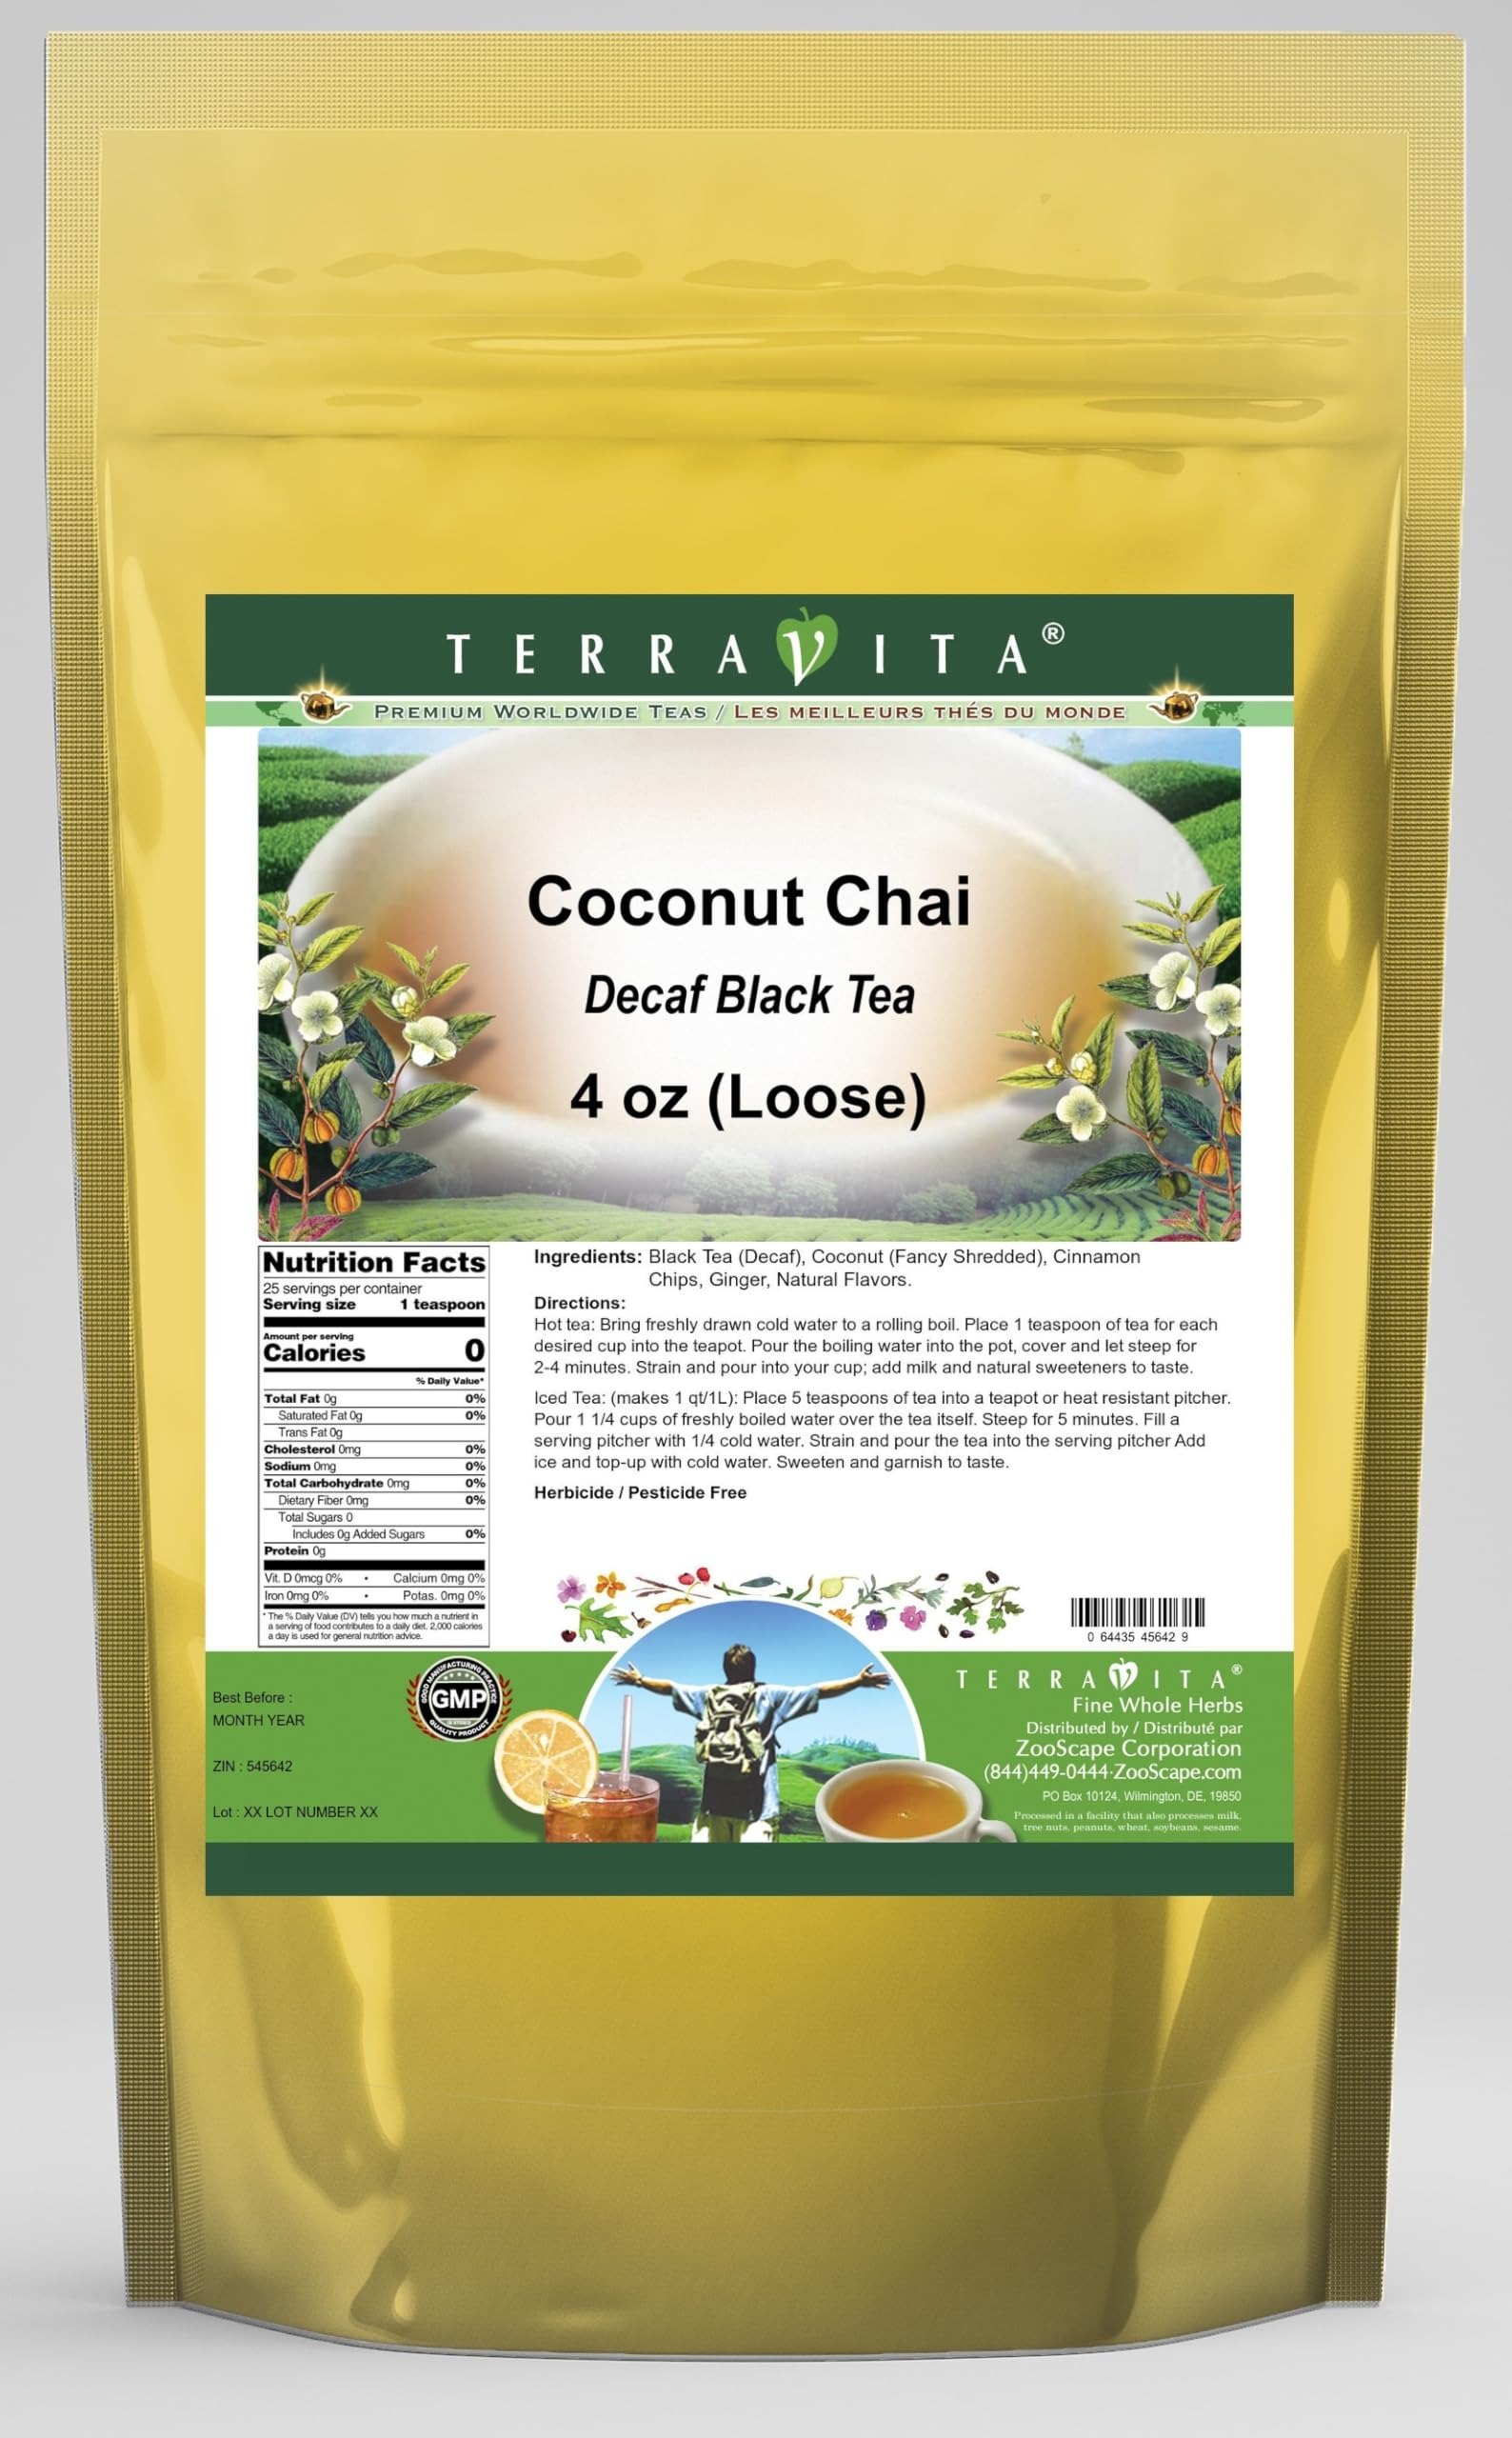
Item Name: Coconut Chai Decaf Black Tea (Loose) (4 oz, ZIN: 545642) - 2 Pack
Bullet Point 1: Our Coconut Chai Decaf Black Tea is a wonderful flavored decaffeinated Black tea with Coconut, Cinnamon Chips and Ginger. You will enjoy the simple and elegant Coconut Chai taste! - Ingredients: Decaf Black tea, Coconut, Cinnamon Chips, Ginger and Natural Coconut Chai Flavor.
Bullet Point 2: No fillers.
Bullet Point 3: Manufacturer: TerraVita
Bullet Point 4: Size: 4 oz
Bullet Point 5: Loose Leaf Black Tea - Packed in a convenient upright pouch!
Product Description: Our Coconut Chai Decaf Black Tea is a wonderful flavored decaffeinated Black tea with Coconut, Cinnamon Chips and Ginger. You will enjoy the simple and elegant Coconut Chai taste! - Ingredients: Decaf Black tea, Coconut, Cinnamon Chips, Ginger and Natural Coconut Chai Flavor. - Hot tea brewing method: Bring freshly drawn cold water to a rolling boil. Place 1 teaspoon of tea for each desired cup into the teapot. Pour the boiling water into the pot, cover and let steep for 2-4 minutes. Strain and pour into your cup; add milk and natural sweeteners to taste. - Iced tea brewing method: (to make 1 liter/quart): Place 5 teaspoons of tea into a teapot or heat resistant pitcher. Pour 1 1/4 cups of freshly boiled water over the tea itself. Steep for 5 minutes. Fill a serving pitcher with 1/4 cold water. Strain and pour the tea into the serving pitcher Add ice and top-up with cold water. Sweeten and garnish to taste. - TerraVita is an exclusive line of premium-quality, natural source products that use only the finest, purest and most potent ingredients found around the world. TerraVita is hallmarked by the highest possible standards of purity, potency, stability and freshness. All of our products are prepared with the highest elements of quality control, from raw materials through the entire manufacturing process, up to and including the moment that the bottles or bags are sealed for freshness and shipped out to you. Our highest possible standards are certified by independent laboratories and backed by our personal guarantee. - TerraVita exists to meet and ensure your family's health and wellness without the harmful effects of chemicals and health products. We strive to make all of our products affordable and reliable and are constantly searching the market to maintain our afford
Value: 8.0
Unit: Ounce

Price: 52.61